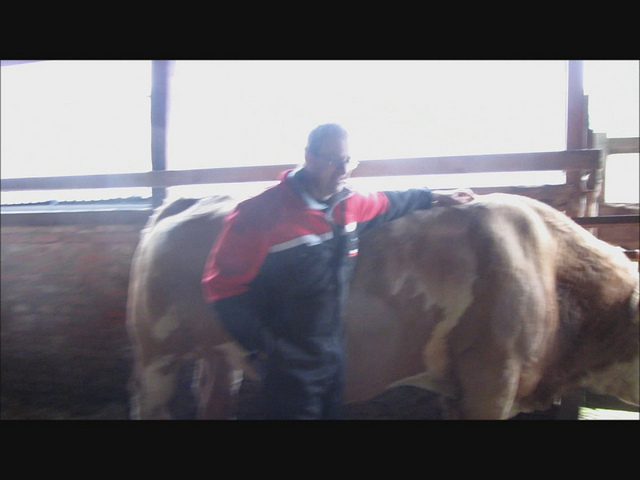
user: Given an image and a question. Answer the question in a short answer. Question: Name the variety of the cow shown in this picture? Short Answer:
assistant: bull